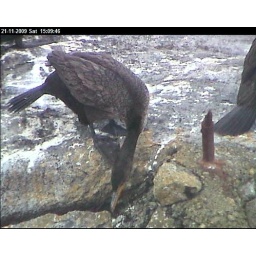
..maybe had a crab spotted in the rock cleft